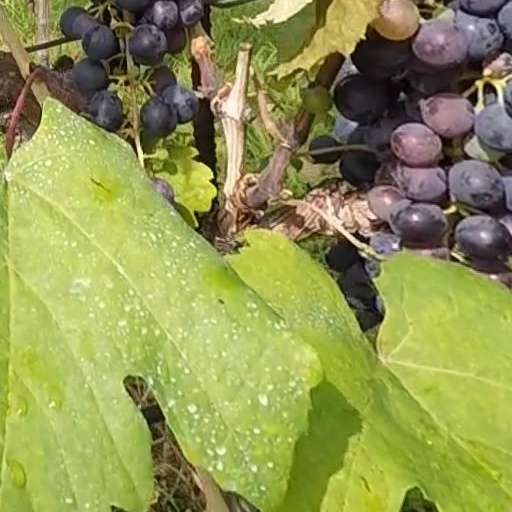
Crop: grape